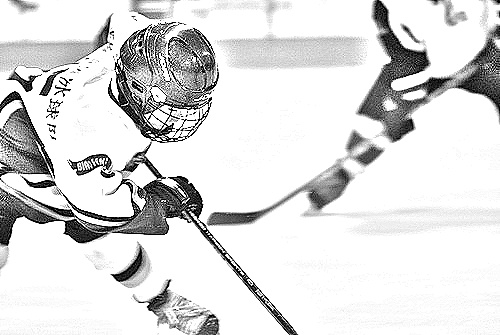
Portrait style: Sketch Portrait